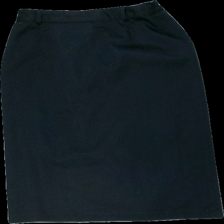
View: back
Type: Skirt
Category: Ladies
Brand: Missing
Colors: Black
Material: 63% polyester, 37% cotton
Cut: None
Season: Summer
Price range: <50
Recommended usage: Export
Comment: label with brand and size is too faded to read